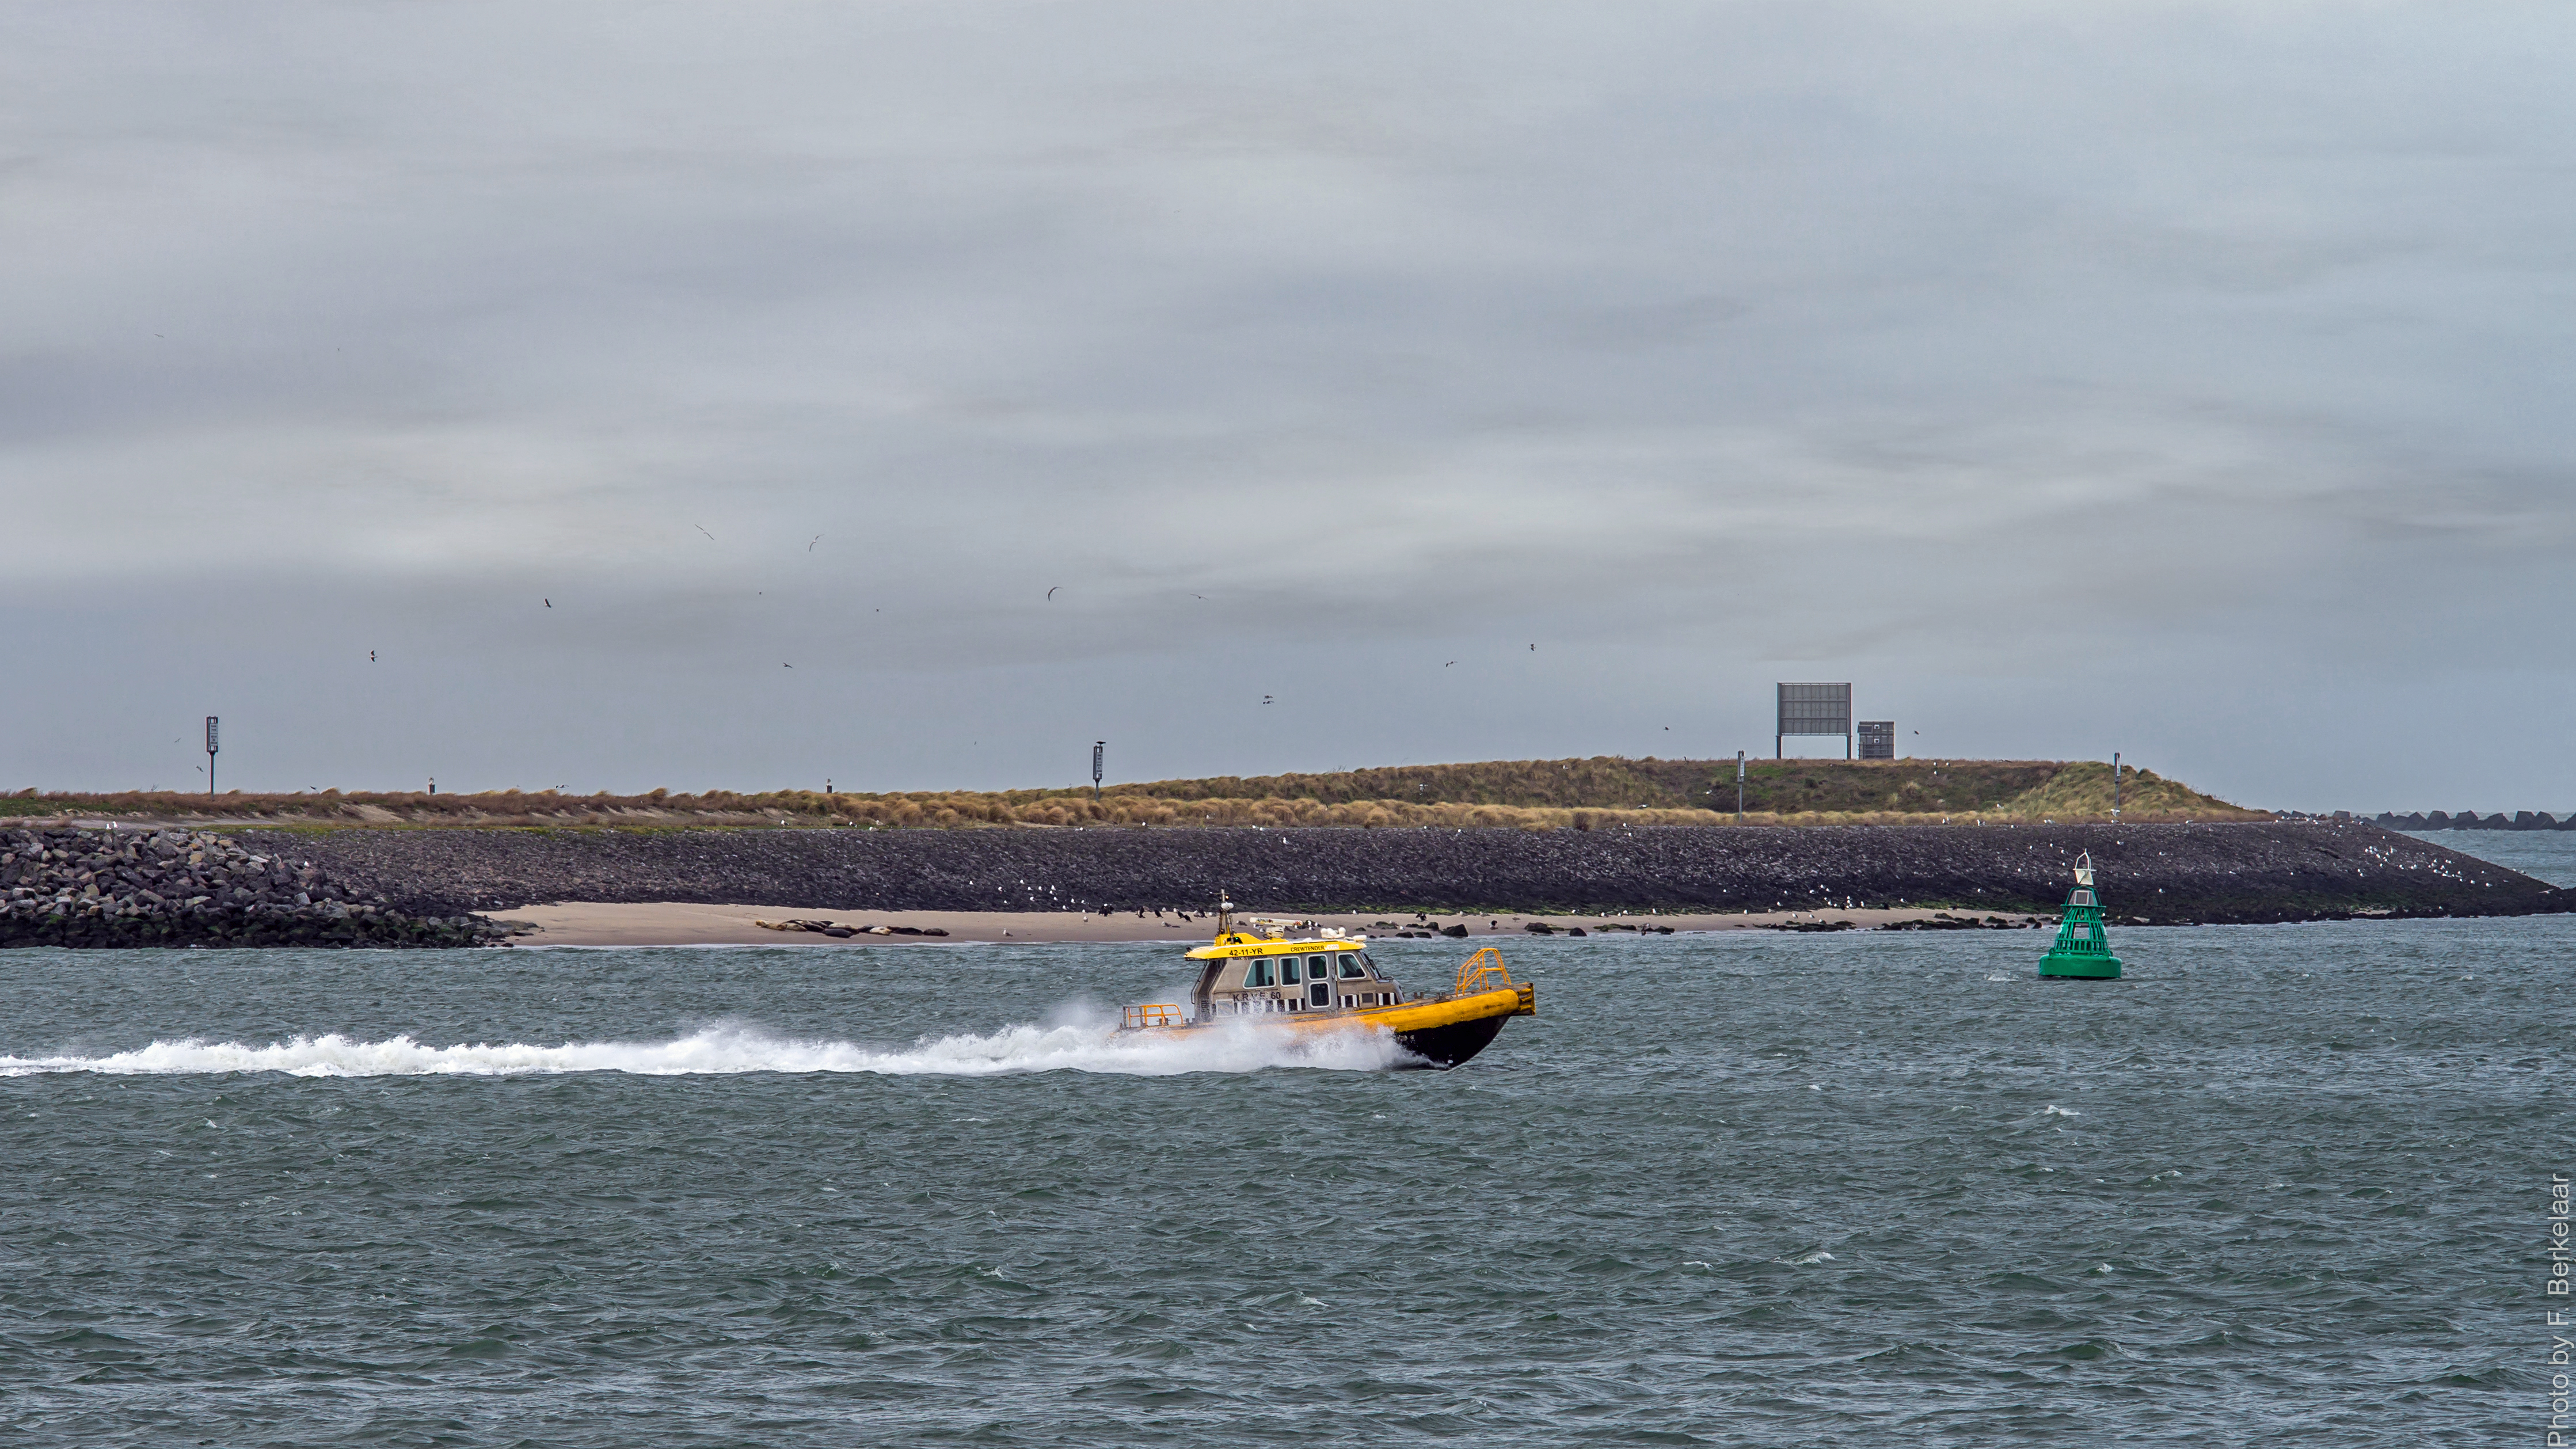
sea, coast, boat, vehicle, sailing, bay, nederland, rotterdam, zuidholland, boating, ships, vessels, watercraft, schiffe, schepen, schip, nl, portofrotterdam, navires, vaartuig, europoortrotterdam, calandkanaal, 4211yr, krve, crewtender, crewtenderkrve, krve60